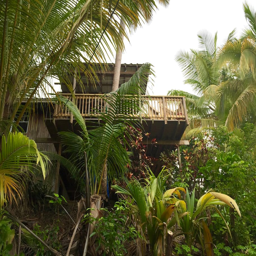
it feels like being in a tree house . person .